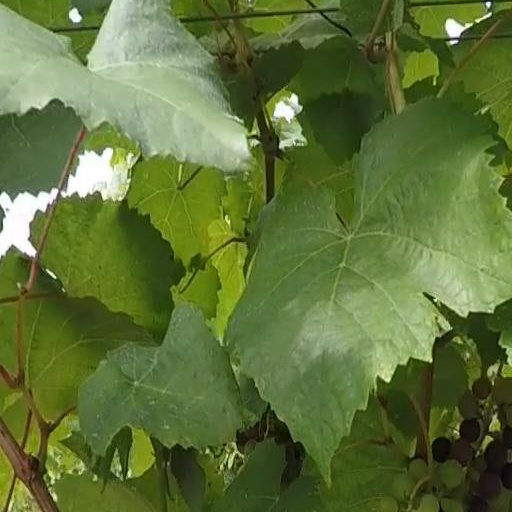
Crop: grape